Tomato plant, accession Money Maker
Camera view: tilt-top (135 deg); turntable rotation: 0 degrees
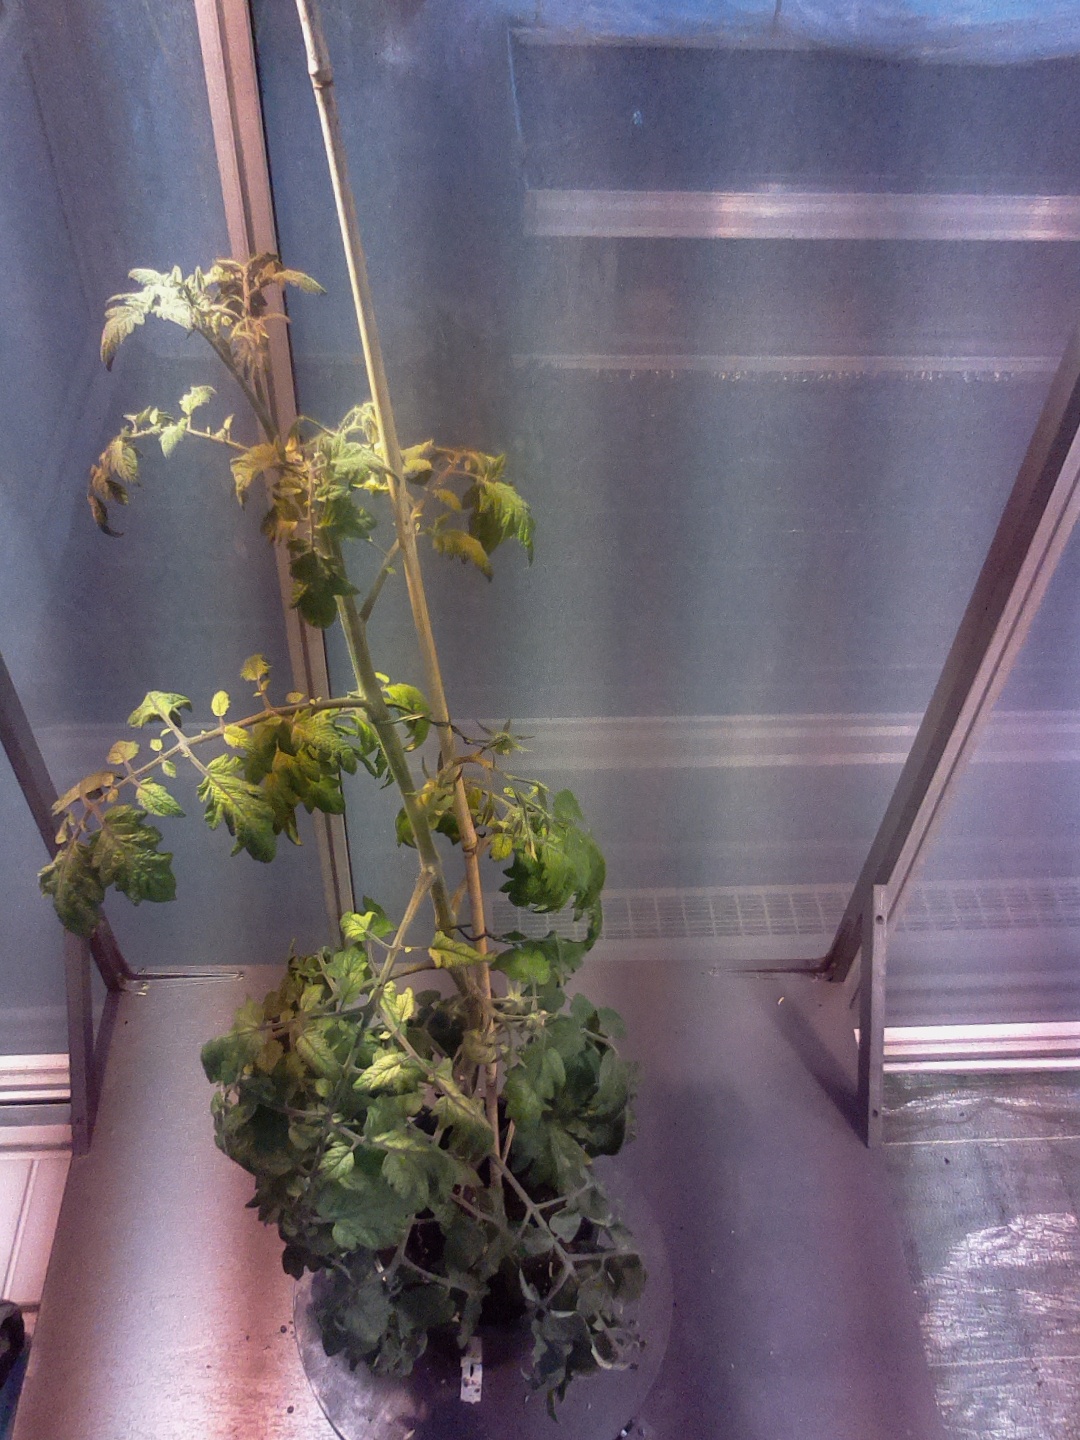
BBCH growth stage 71: 10%-20% of final fruit size